Army of the Western Pyrenees

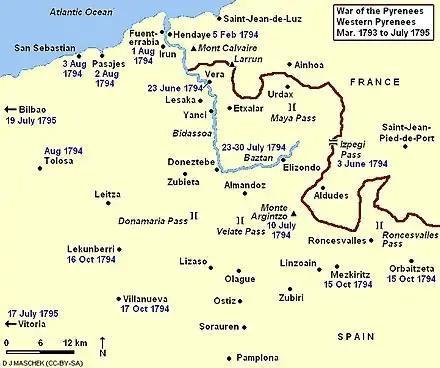
War of the Pyrenees, Western Theater

The army won a significant victory in the Battle of the Baztan Valley in July 1794. Worn out by disputes with the overbearing representatives Jean-Baptiste Cavaignac and Jacques Pinet, Muller resigned his post since his triumph kept him safe from the guillotine. Moncey was promoted to army command after his brilliant success in capturing San Sebastián on 3 August 1794. He enjoyed good luck in that the Reign of Terror ended on 27 July 1794, and with it the French government's practice of executing unsuccessful generals. Despite his modest protest that he was unsuited to high command, Muller and the representatives recommended Moncey over more senior generals. The government approved the appointment on 17 August and Moncey assumed command on 1 September.